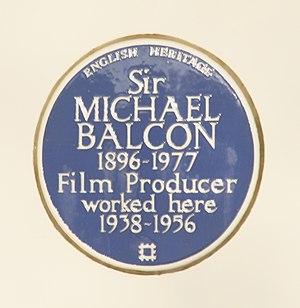
Michael Balcon est un producteur de cinéma britannique, né le 19 mai 1896 à Birmingham et mort le 17 octobre 1977 à Hartfield.